Panther (amphibious vehicle)

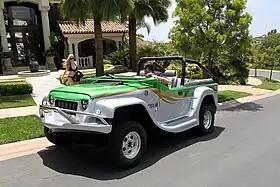
WaterCar Panther on Street in Newport, CA.

The WaterCar Panther is a commercial amphibious car manufactured by California-based WaterCar. The Panther entered production in 2013. It was introduced in 2013 after 14 years of development by founder Dave March. It is currently being produced in Fountain Valley, California.